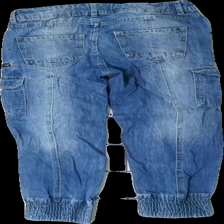
View: back
Type: Jeans
Category: Children
Brand: Lindex
Colors: Blue
Material: 100% cotton
Cut: Regular
Size: 134
Season: All
Trend: Denim
Price range: 50-100
Recommended usage: Reuse